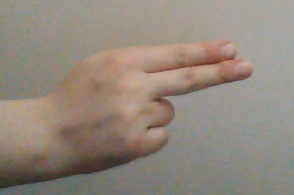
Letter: ain